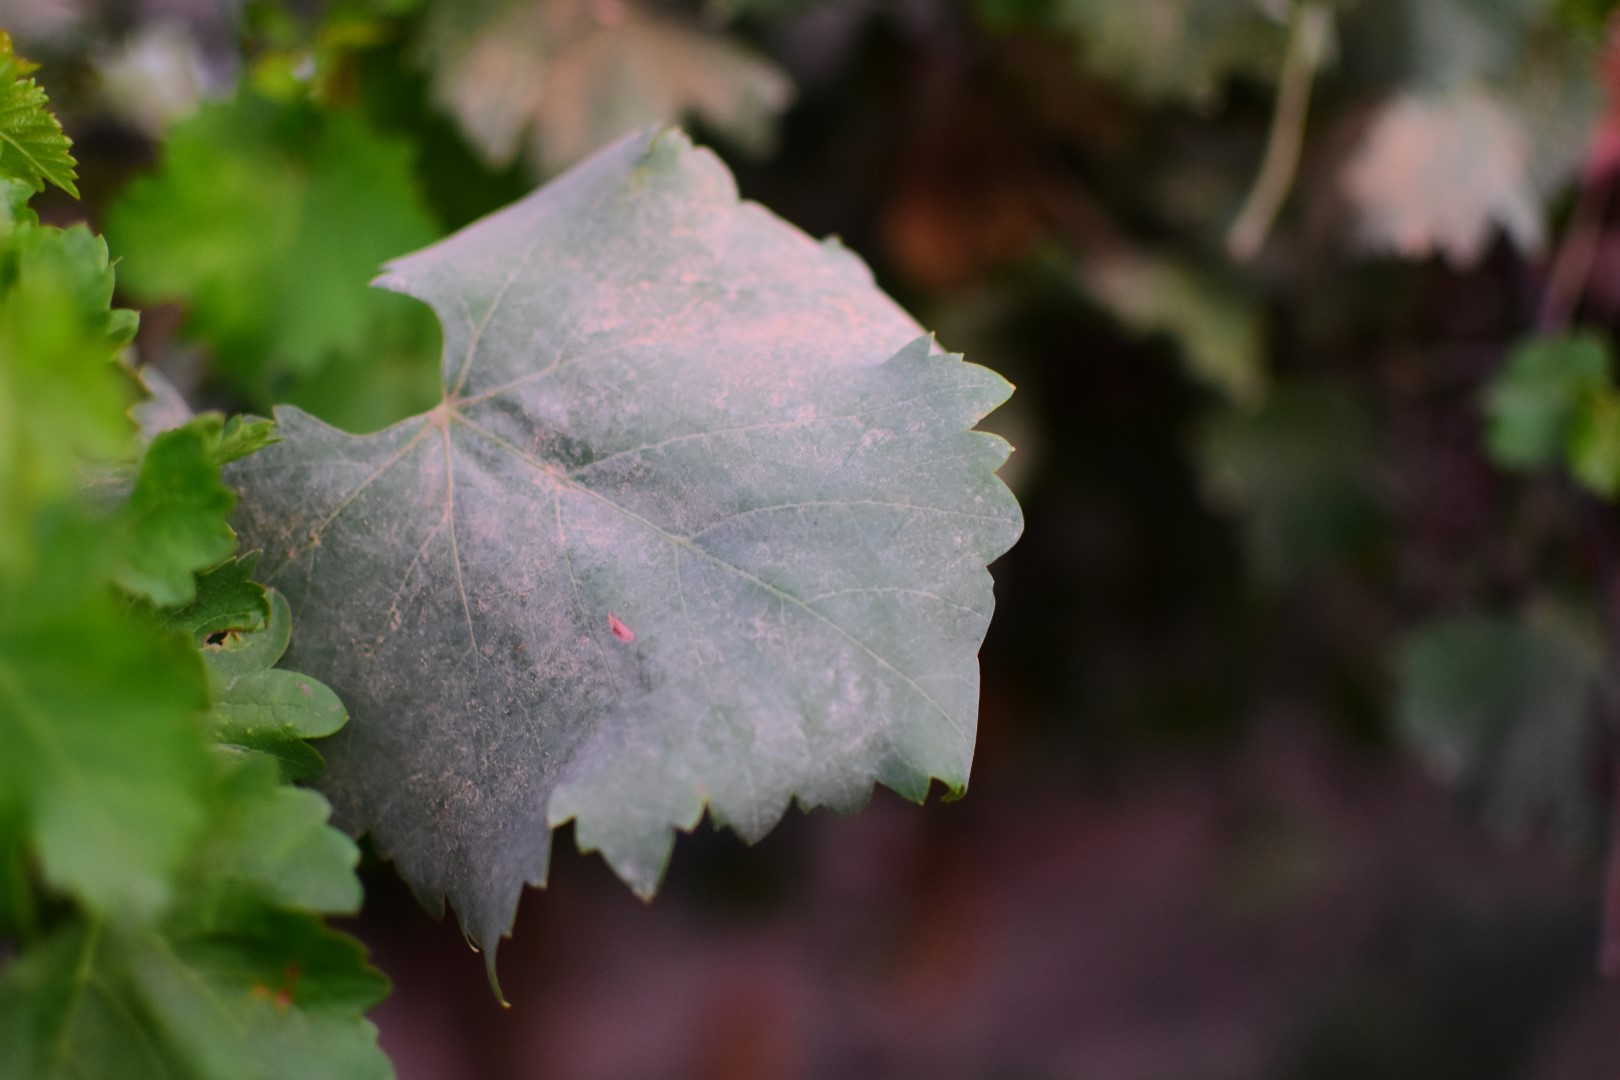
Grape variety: Shdah